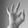
ASL letter: F